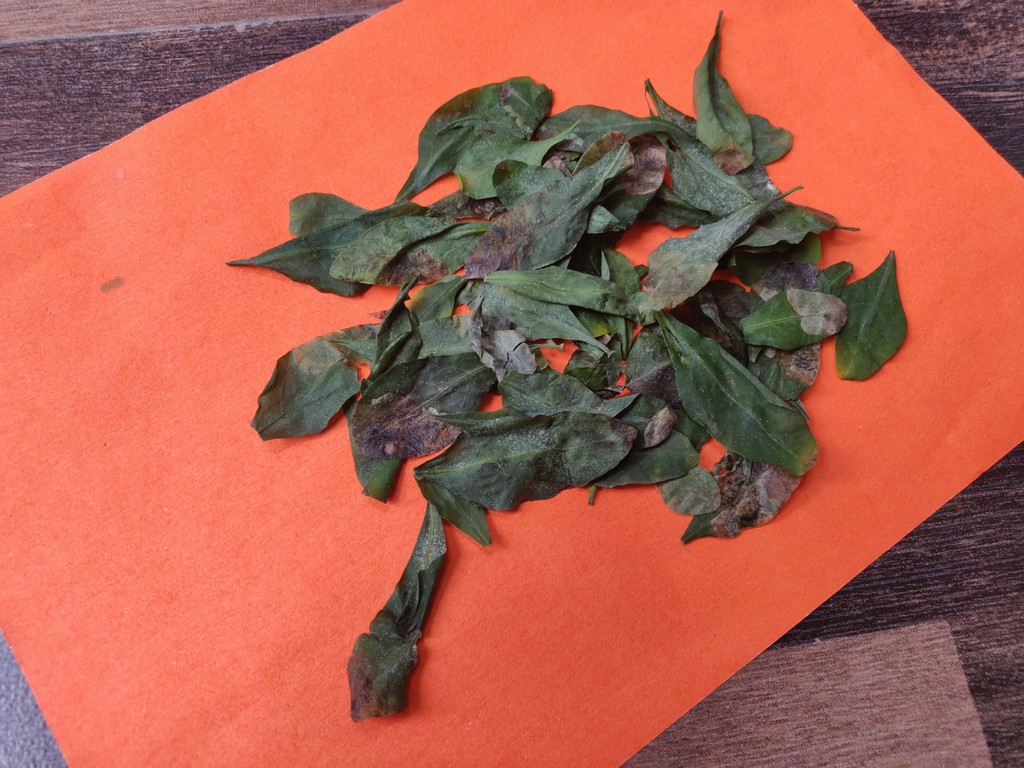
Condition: Unhealthy
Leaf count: multiple
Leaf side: unknown